Edward Omane Boamah

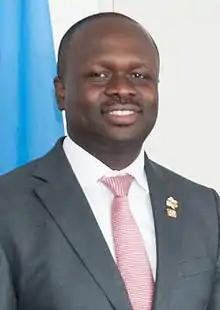

Edward Kofi Omane Boamah is a Ghanaian politician who serves as the Minister of Ministry of Defence (Ghana). He was previously the Minister for Communications and Spokesperson to the President of the Republic of Ghana. Omane Boamah is a member of the National Democratic Congress.